Anna V. S. Mitchell

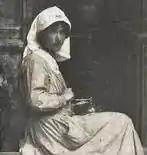
Anna Mitchell

Anna V. S. Mitchell (1878–1966) was an American Red Cross worker in France during World War I, and afterwards among Russian refugees in Istanbul.